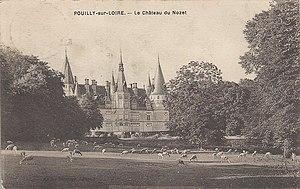
Carte postale du château.
Pouilly-sur-Loire est une commune française, située dans le département de la Nièvre en région Bourgogne-Franche-Comté.